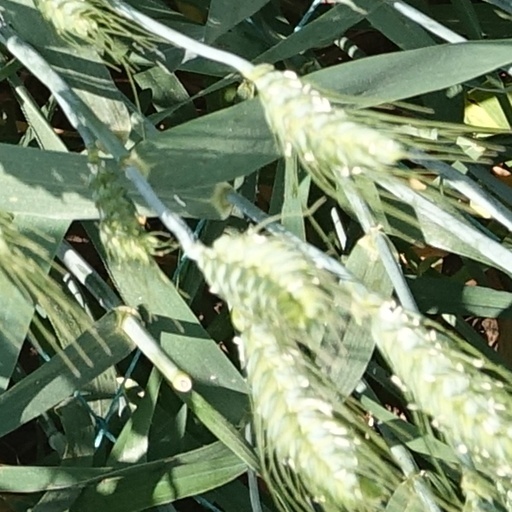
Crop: wheat